Suzanne (novel)

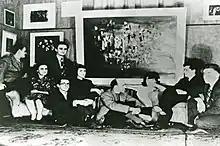
A picture of an art exhibition put on by Les Automatistes in 1947. Suzanne Meloche was a part of this group.

Suzanne Meloche participated in the Les Automatistes movement as a college student, alongside important Canadian artists such as Claude Gauvreau, Françoise Sullivan, and Jean-Paul Riopelle, who are characters within the novel. The Les Automatistes movement contributed heavily to the Canadian Quiet Revolution. The book discusses the creation of their manifesto, "Refus Global", as well as the art Suzanne created within the movement, such as her book of poetry, "Les Aurores Fulminantes." According to Barbeau-Lavalette, through discussing this art movement, the narrator also explores Marxist, secular, and psychoanalytic ideas that influence Suzanne's development. These ideas contrast the politically conservative ideas that influenced Suzanne's youth. This rebellion through art also established Suzanne as a woman who was stifled by the societal roles in which she was placed, which would later factor into Suzanne's decision to leave her children.